Box Car Blues

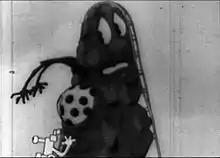
The train climbing the mountain

The train straightens at the top of the hill but then goes over a bridge, which bends exaggeratedly to accommodate its weight. Through a tunnel and then uphill again at almost a ninety-degree angle, the train is now exhausted and starts panting as it begins to slow down. It then starts crawling like a giant caterpillar, curling and uncurling itself as it moves up the hill. Just a few feet from the summit, the train reaches out its wheels as hands in an attempt to get a handhold but as it grabs the mountain, we see a part of the hillside peeling away and displaying spotted underwear. The mountain, using tree trunks as hands, reaches back and pulls up its pseudo-pants, looking quite angry as it does so. The train begins to haul itself up using the railroad as a rope, reaching the top and going over. However, the last boxcar breaks free and races back down the steep slope.